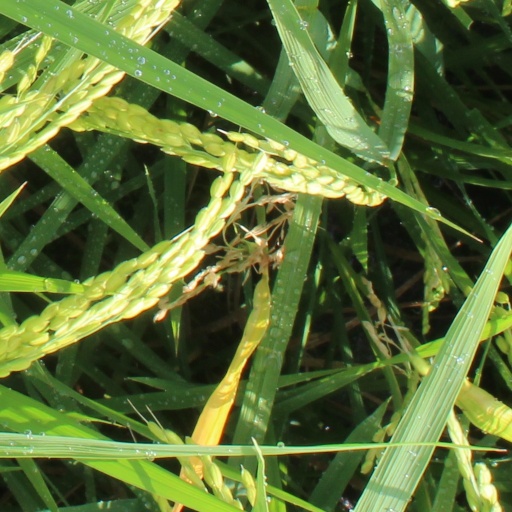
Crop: rice